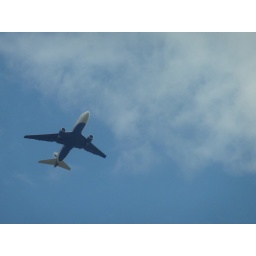
airplane in sky